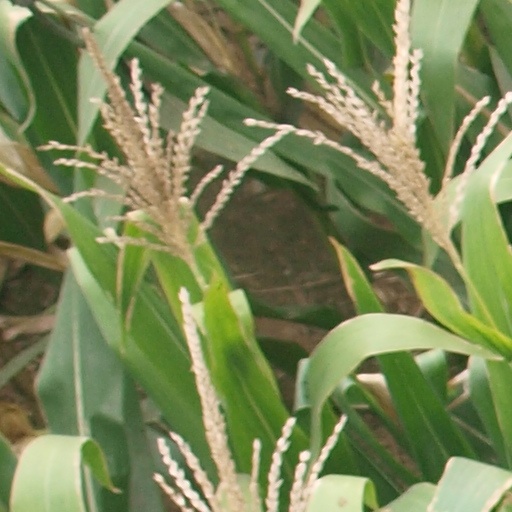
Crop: maize; corn